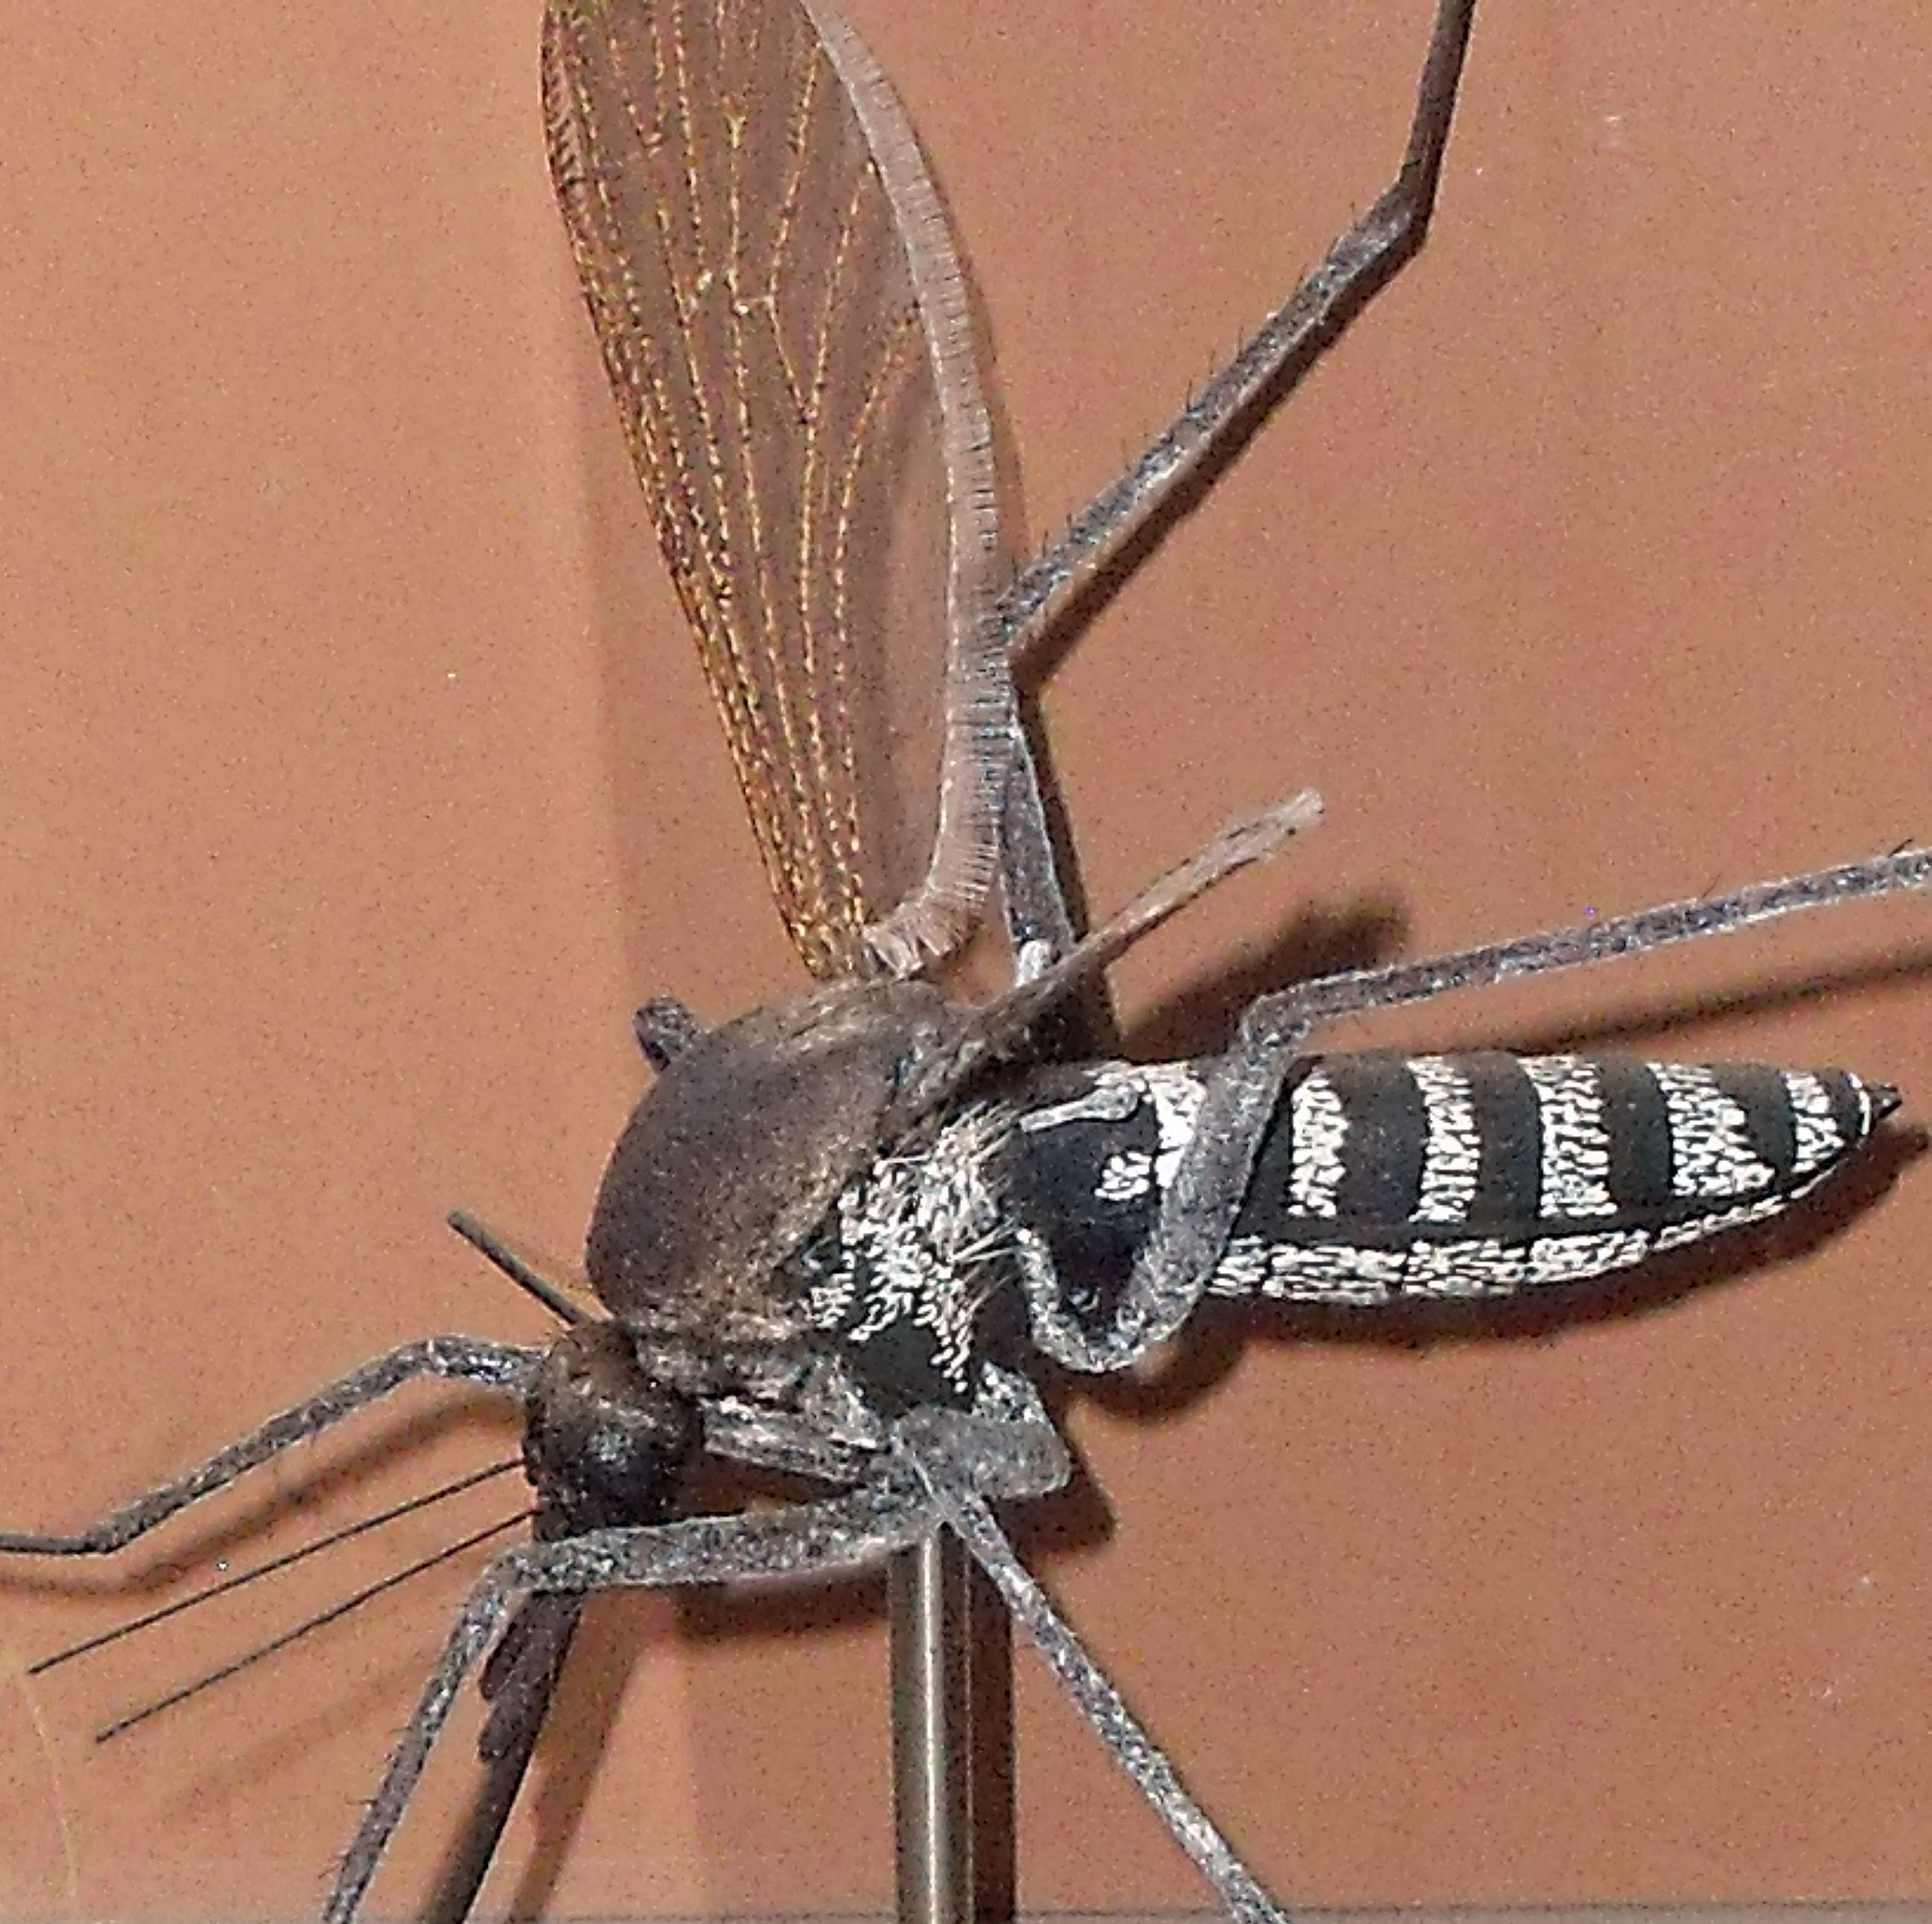
wing, model, museum, insect, fauna, invertebrate, canada, dragonfly, winnipeg, geotagged, noflash, manitoba, 2010, subarcticmike, behindglass, insitu, arthropod, watchout, misquito, litrespersecond, gutterstuffcom